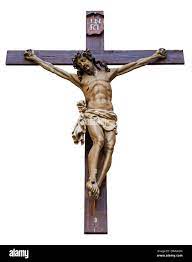
Ñu yett ab bant daad ciy takk nit. Nit kookii moom raflewul ndax takk na ndigg la.